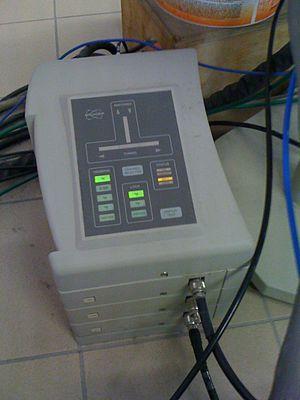
Préamplificateur Bruker 3 canaux
Un spectromètre RMN est un instrument de mesure utilisé pour l'analyse par spectroscopie RMN. Il existe à ce jour deux constructeurs mondiaux, JEOL et Bruker.